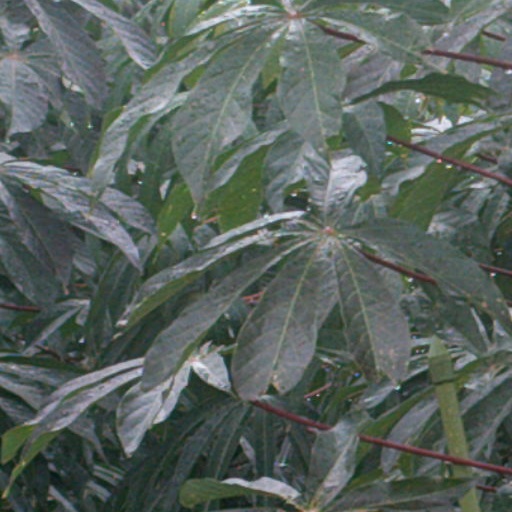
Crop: cassava